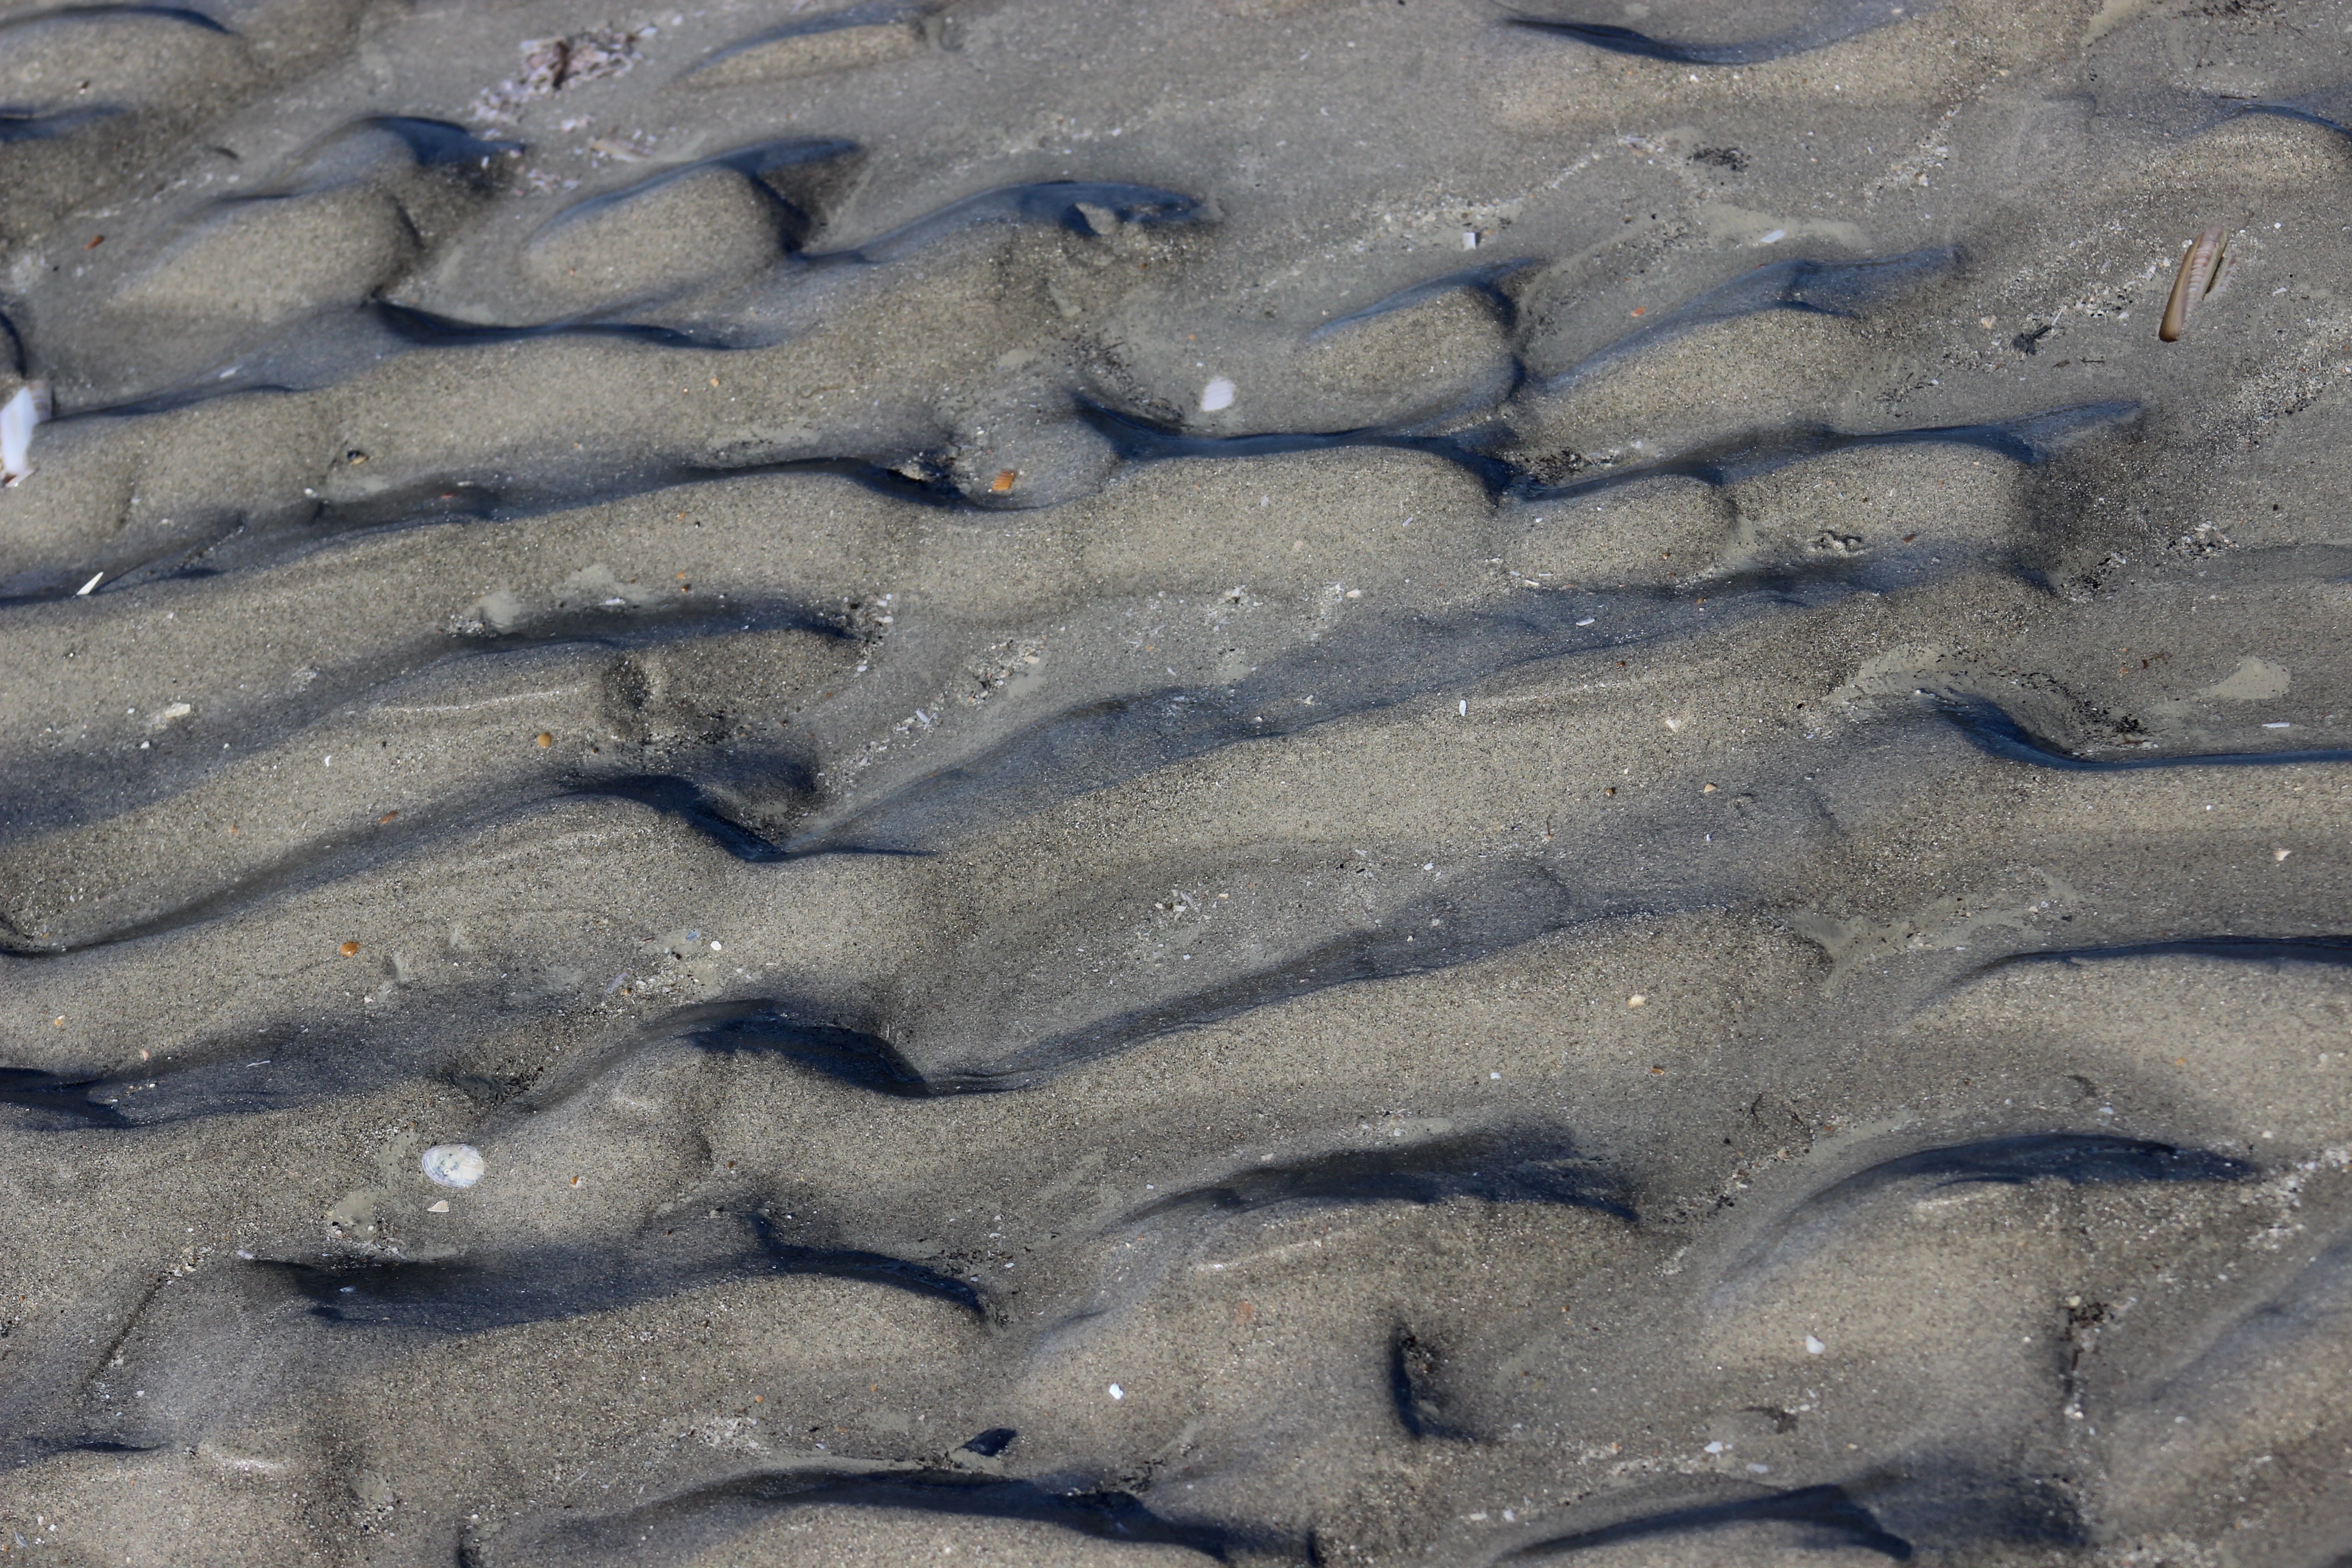
beach, sea, sand, rock, soil, material